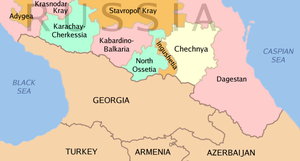
La République tchétchène ou Tchétchénie, également nommée Itchkérie par les indépendantistes, est une république constitutive de la fédération de Russie, tirant son nom du peuple tchétchène.